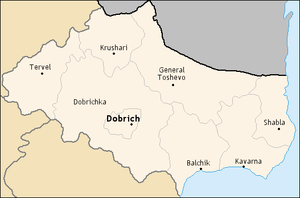
Dobritj (provins)
Kort over Dobritj-provinsen med byer og kommuner markeret
Dobritj er en af de 28 provinser i Bulgarien, beliggende i landets nordøstligste hjørne, på grænsen til Bulgariens naboland Rumænien og ved kysten til Sortehavet. Provinsen har et areal på 4.720 kvadratkilometer og et indbyggertal på 213.325.